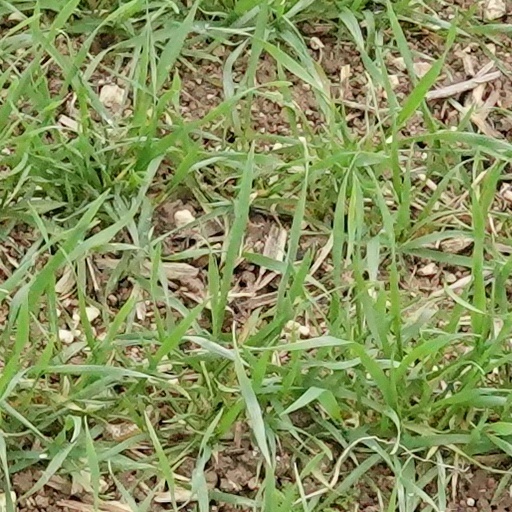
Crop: wheat